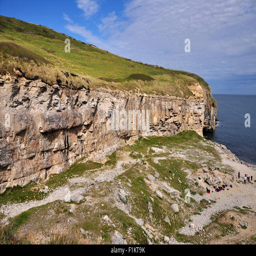
a view of a city on the coast